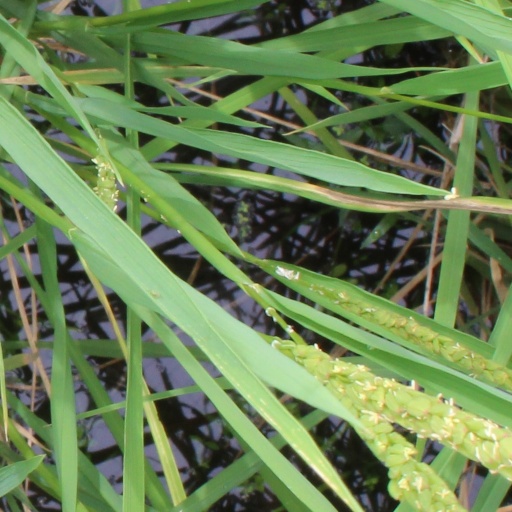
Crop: rice